Slaughterhouse (group)

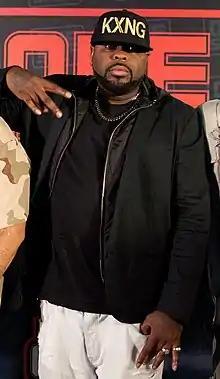
Clockwise from top: Royce da 5'9", Joe Budden, Kxng Crooked, Joell Ortiz

Slaughterhouse were an American hip-hop supergroup consisting of rappers Joe Budden, Joell Ortiz, Kxng Crooked, and Royce da 5'9". They released their eponymous debut studio album independently in 2009, and signed to Shady Records, an imprint of Interscope Records to release its follow up, "" in 2012. The group disbanded in 2018.